Negros Occidental

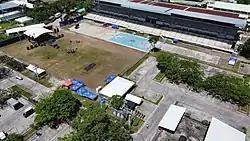
Inside the Paglaum Sports Complex

On January 18, 2008, the new airport was inaugurated in Silay City, 16 kilometers north of Bacolod. The new airport replaced the old Bacolod City Domestic Airport. The new airport runway is of international standards and was constructed to facilitate future landings of international flights to serve the growing number of tourists visiting Negros Occidental each year.